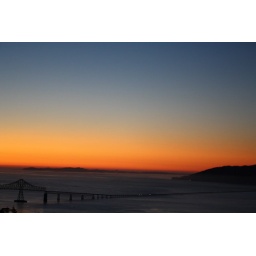
taken in astoria of the astoria bridge and/or the columbia river